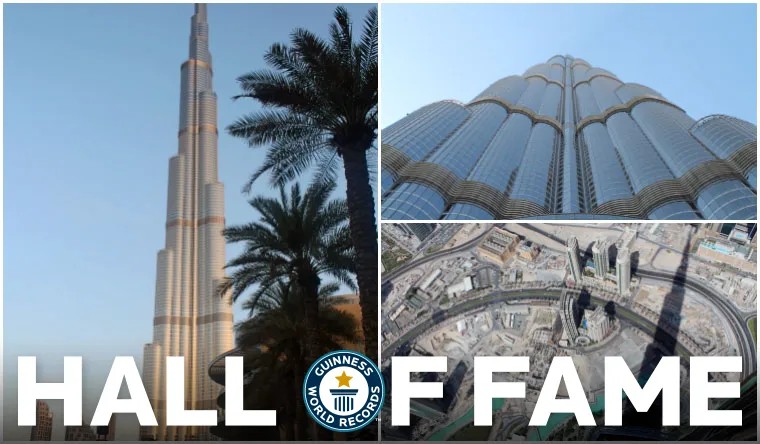
Landmark: Burj Khalifa